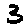
Label: 3